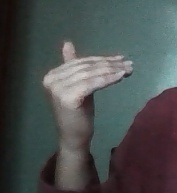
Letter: khaa